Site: brandenburg
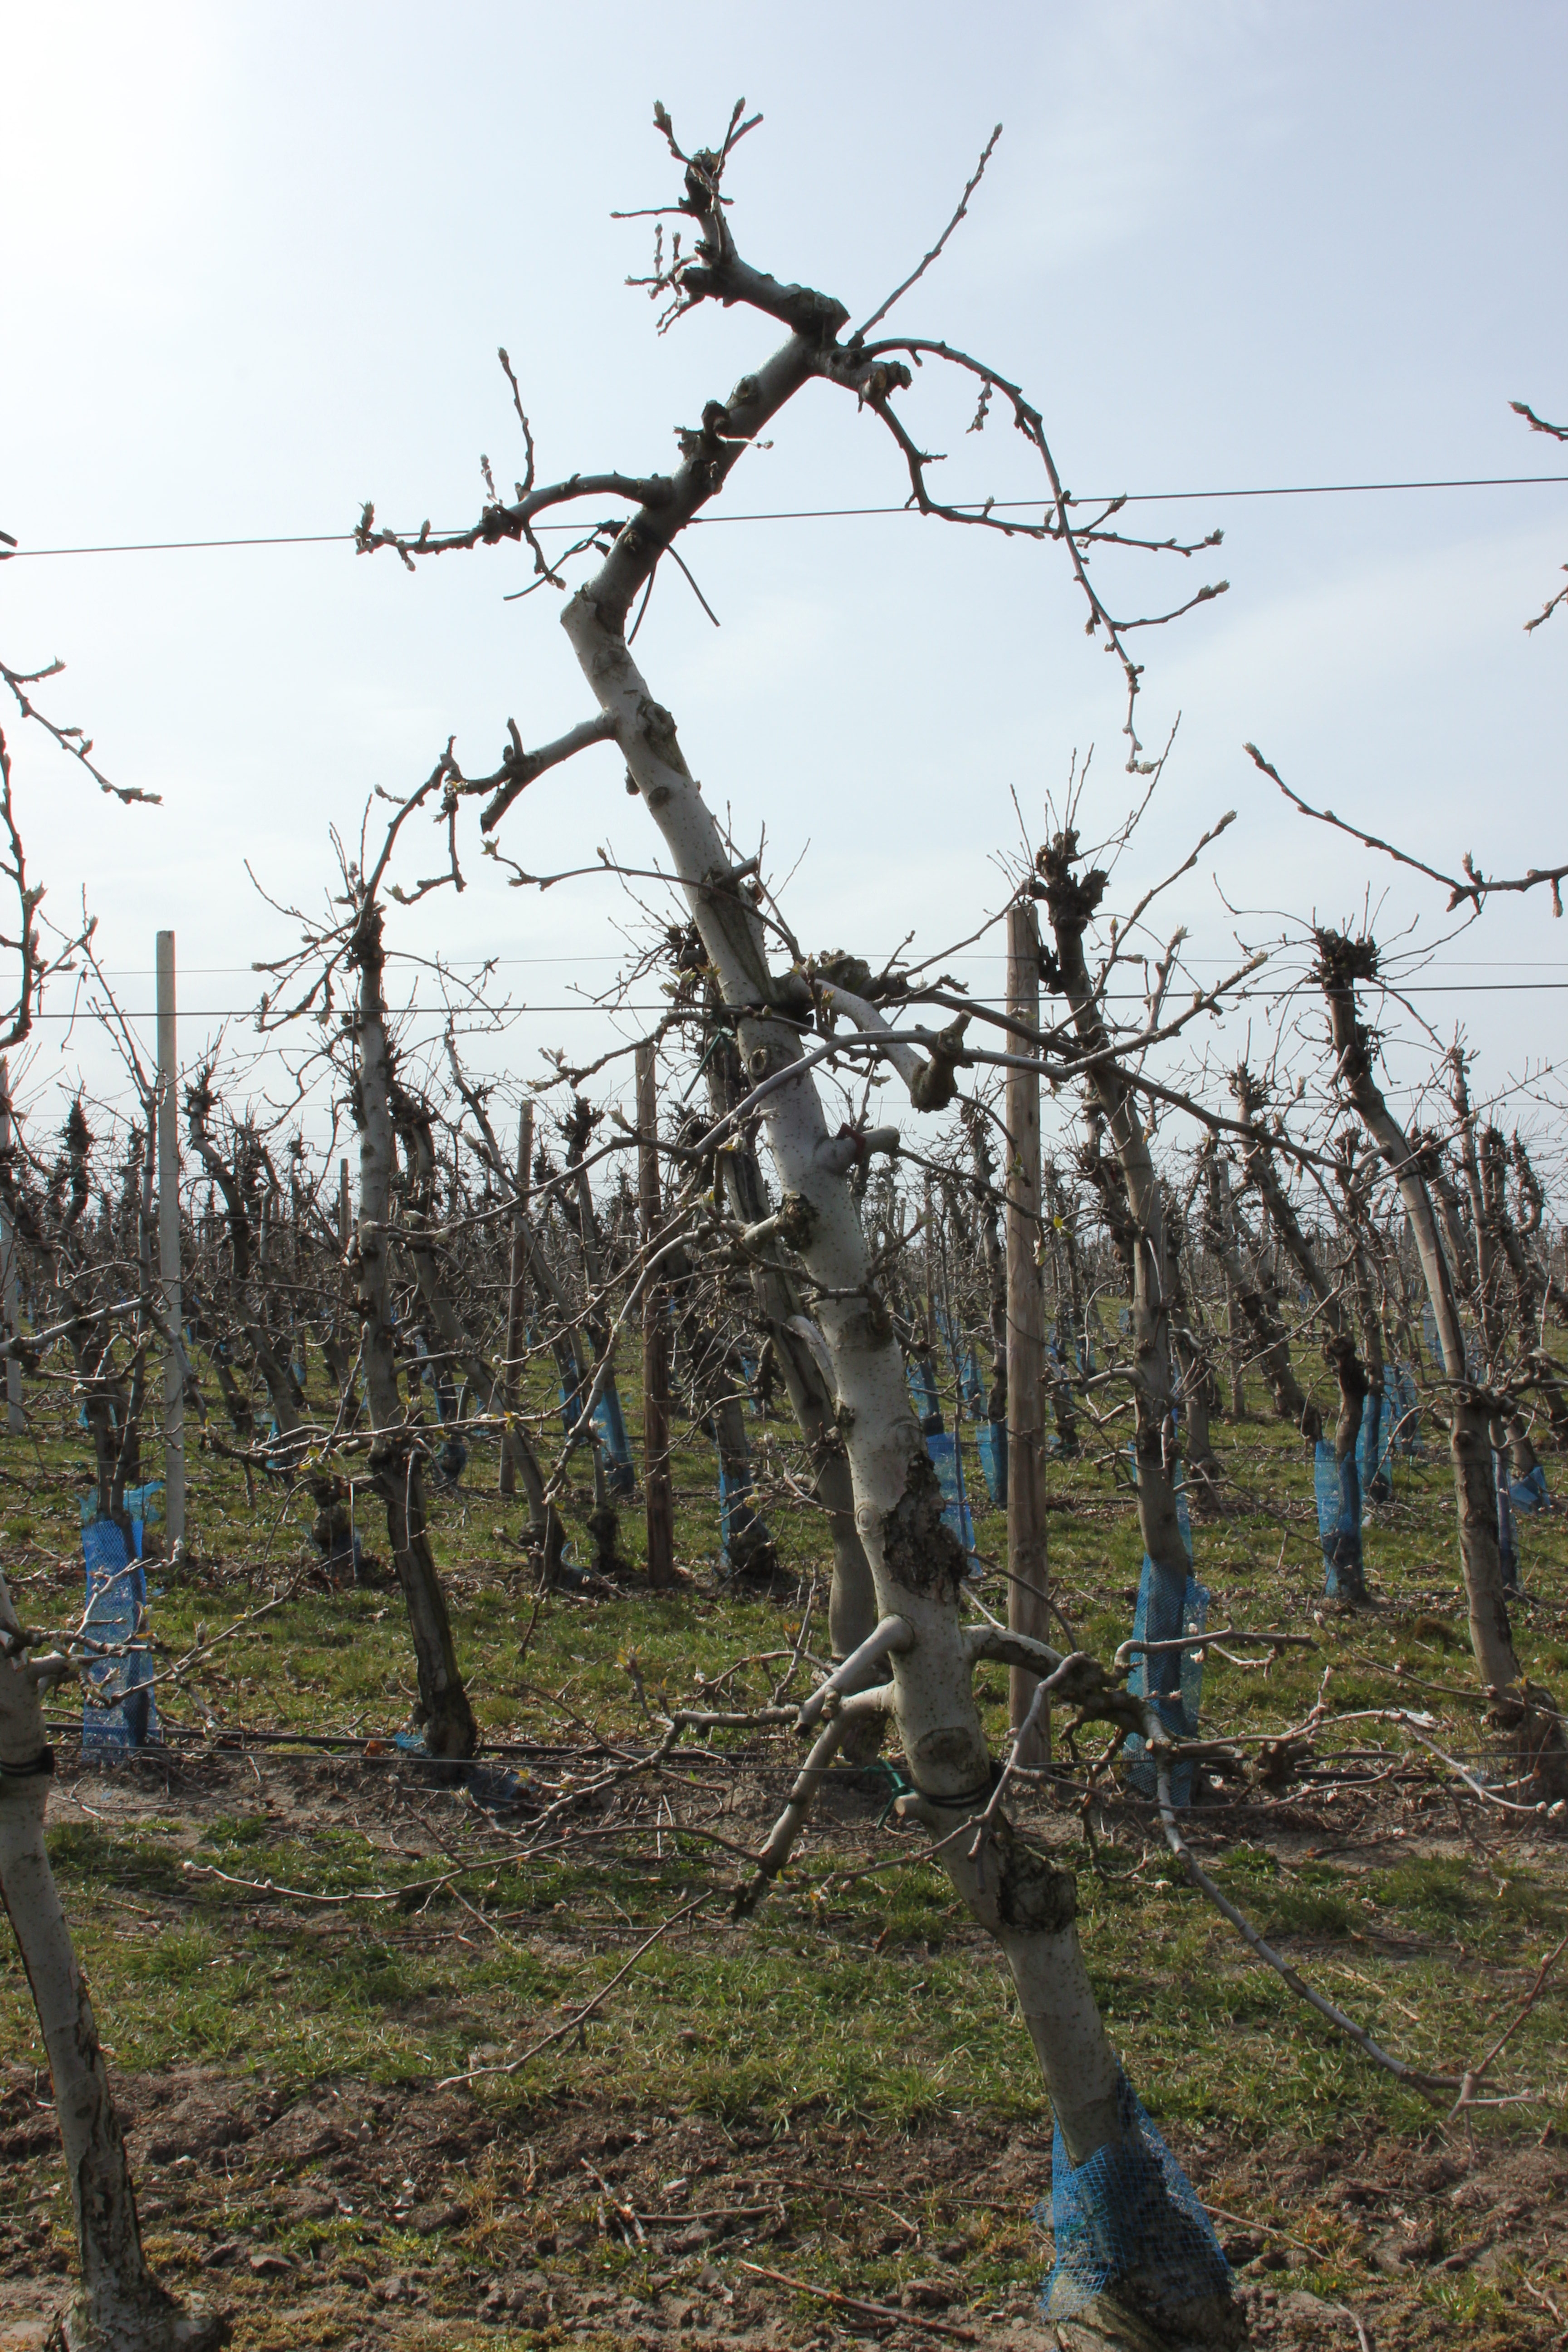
Growth stage (BBCH 54): Inflorescence emergence